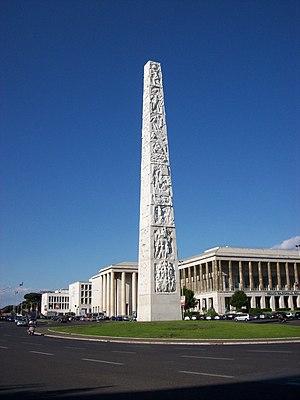
Rome est la ville qui conserve le plus grand nombre d'obélisques au monde. Ces monuments, en grande partie d'origine égyptienne, ont été transportés dans la capitale de l'Empire romain du temps d'Auguste, après la conquête de l'Égypte suite à la bataille d'Actium de 31 av. J.-C. Dans quelques cas, avec le même granite que celui utilisé par les Égyptiens, on a fabriqué des obélisques directement à l'époque romaine : les monolithes sont toutefois restés privés d'inscriptions, ou alors copiaient, avec des erreurs, les hiéroglyphes des modèles de l'époque pharaonique.
L'Obélisque de Marconi, ou Obélisque de l'EUR, est un obélisque de Rome situé dans le quartier de l'EUR, conçu en 1939 et achevé en 1959. Il mesure 45 mètres de hauteur.
Rome /ʁɔm/ est la capitale de l'Italie. Située au centre-ouest de la péninsule italienne, près de la mer Tyrrhénienne, elle est également la capitale de la région du Latium, et fut celle de l'Empire romain durant 357 ans. En 2019, elle compte 2 844 395 habitants établis sur 1 285 km², ce qui fait d'elle la commune la plus peuplée d'Italie et la troisième plus étendue d'Europe après Moscou et Londres. Son aire urbaine recense 4 356 403 habitants en 2016. Elle présente en outre la particularité de contenir un État enclavé dans son territoire : la cité-État du Vatican, dont le pape est le souverain. C'est le seul exemple existant d'un État à l'intérieur d'une ville.